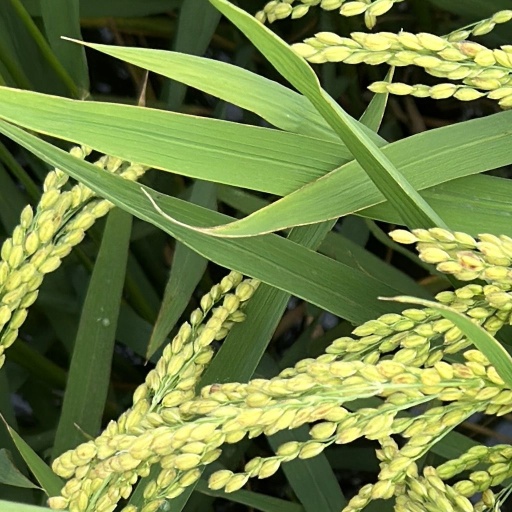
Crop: rice